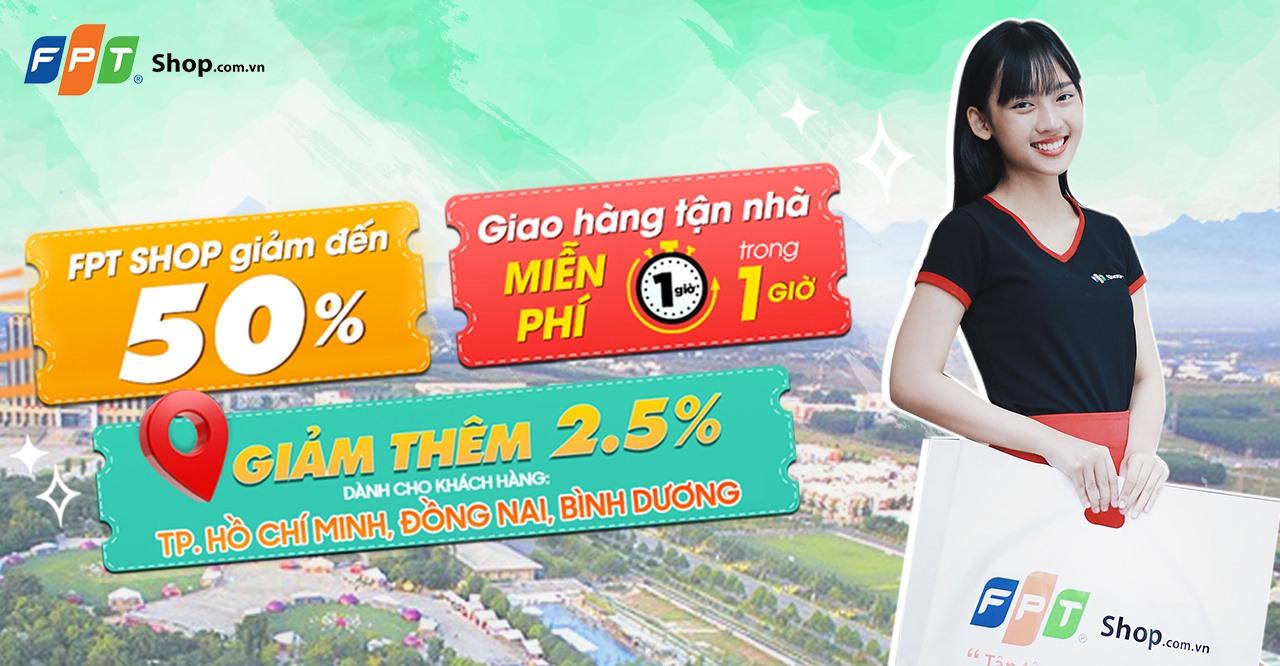
có một cô gái xuất hiện ở trong bức ảnh quảng cáo